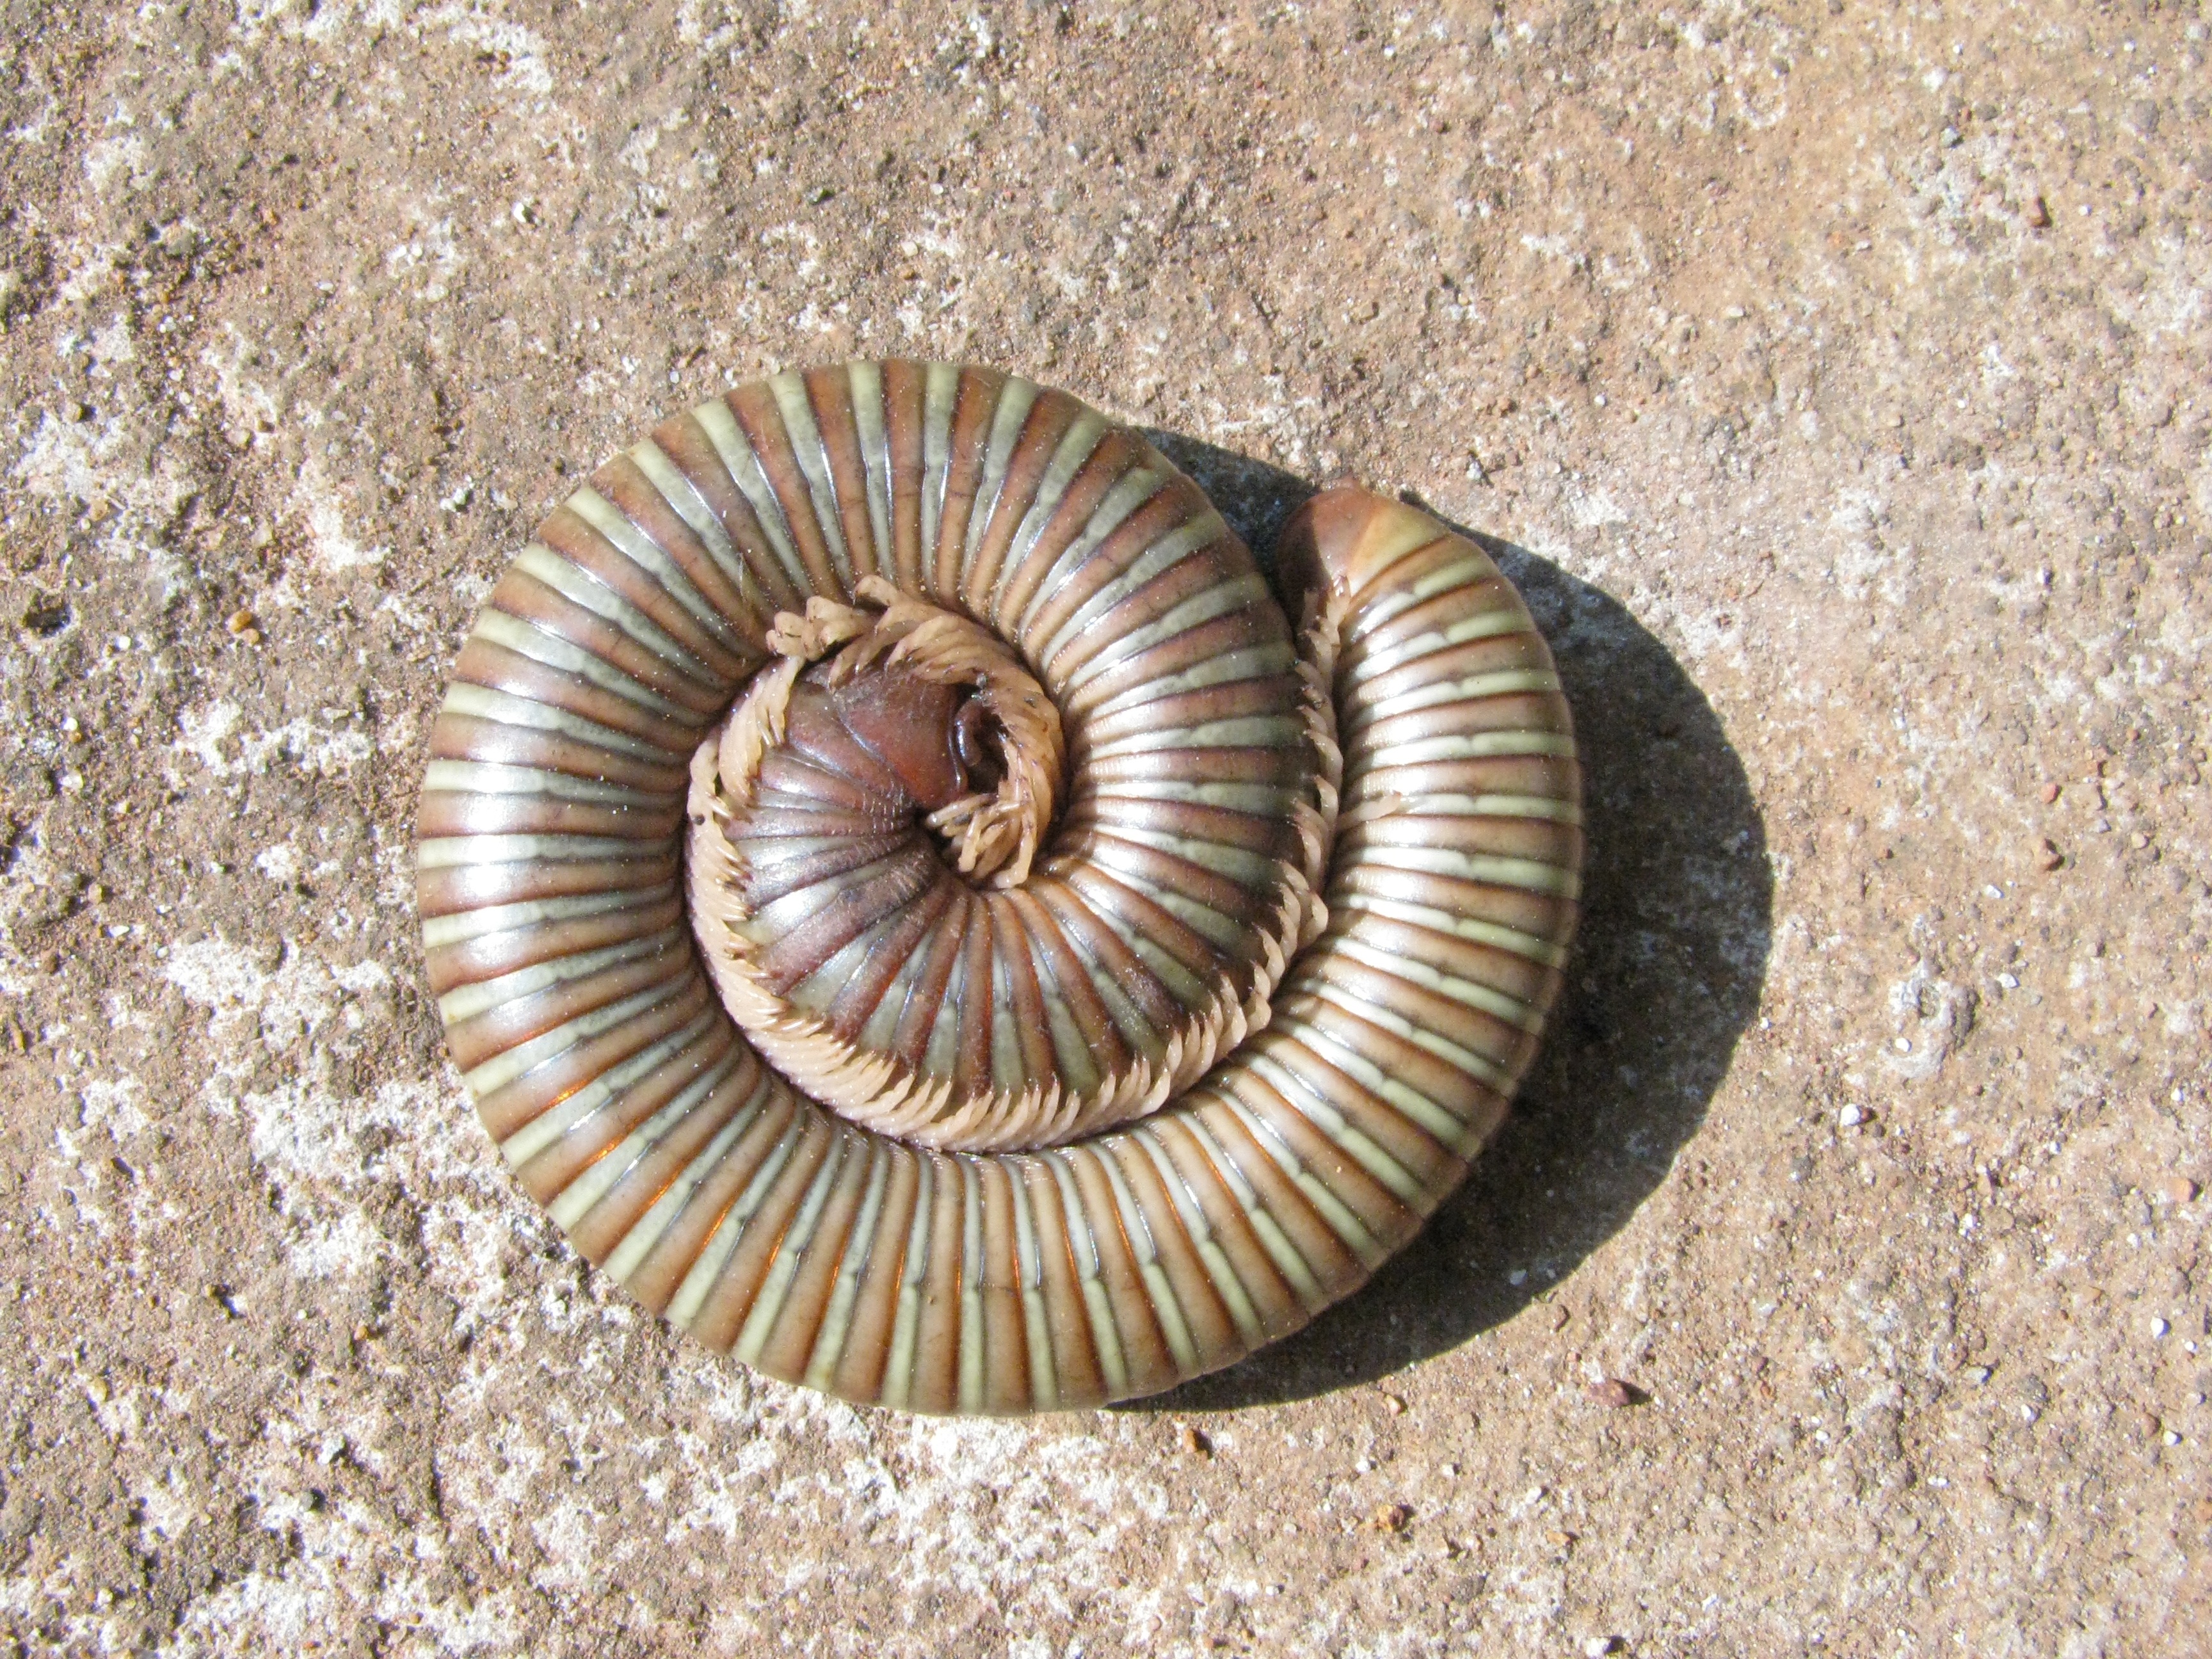
nature, spiral, insect, biology, fauna, invertebrate, snail, legs, millipede, creature, sea snail, marine biology, snails and slugs, nautilida